Tim Gunn

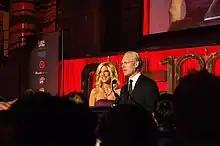
Tori Spelling and Gunn co-presenting at an event in November 2007.

Gunn lives in Manhattan. In a 2010 interview with "People" he said, "For a long time, I didn't know what I was. I knew what I wasn't: I wasn't interested in boys, and I really wasn't interested in girls." He mentioned he has "always been kind of asexual." Gunn spoke about his celibacy in 2012. He later said that he is unashamed of this fact saying, "Do I feel like less of a person for it? No... I'm a perfectly happy and fulfilled individual." He said he began his self-imposed celibacy as AIDS began ravaging the gay community, and that he and many other people simply retreated.